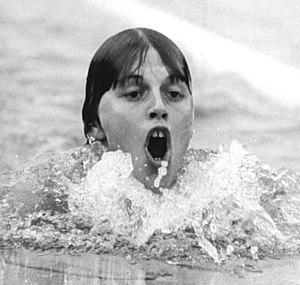
Karla Linke, née le 29 juin 1960 à Dresde, est une nageuse est-allemande.